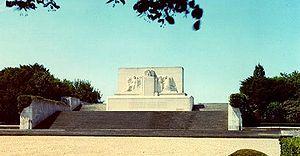
Bellicourt est une commune française située dans le département de l'Aisne, en région Hauts-de-France.
Le cimetière militaire de la Somme américain est l'un des huit cimetières militaires américains de la Première Guerre mondiale administrés par l'American Battle Monuments Commission. Il est situé sur le territoire de la commune de Bony dans le département de l'Aisne. Un mémorial a été édifié sous la forme d'une chapelle.
La liste des mémoriaux et cimetières militaires du département de l’Aisne répertorie les cimetières militaires, les mémoriaux ainsi que les stèles, plaques commémoratives et autres monuments qui honorent la mémoire des morts aux combats, des victimes de bombardements ou d’exactions de l'ennemi ainsi que celle de personnels de santé, de chefs militaires ou politiques pendant :